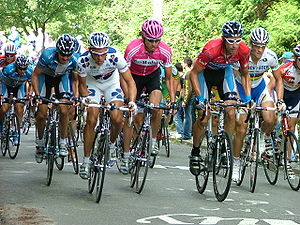
BinckBank Tour
ENECO Tour 2006
BinckBank Tour er et etapeløb på cykel i Holland og Belgien som for første gang blev arrangeret i 2005 som en del af UCI ProTour. Løbet erstatter Holland Rundt, og foregår i august.